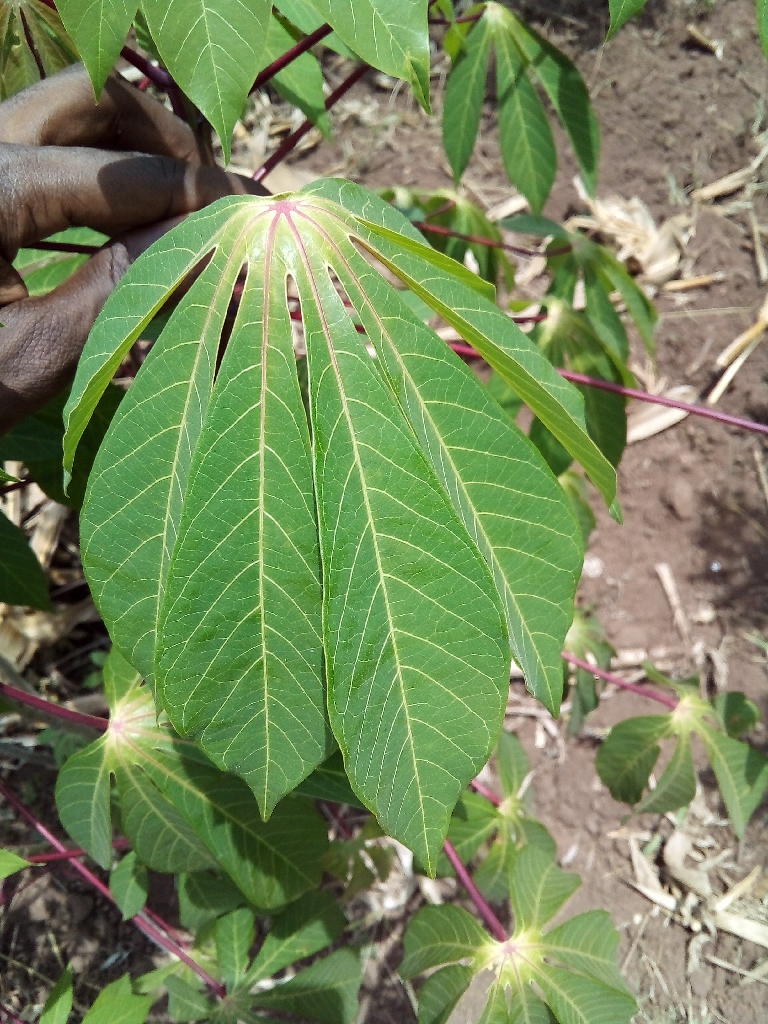
Label: healthy